Indira Gandhi Sarani

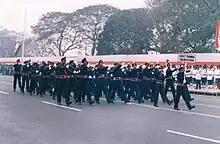
Republic Day Parade on Red Road

During the Second World War, the road, in the heart of Calcutta, served as a landing strip for Fighter aircraft. The annual Kolkata Marathon starts from the outside of the Rangers Club on Red Road.